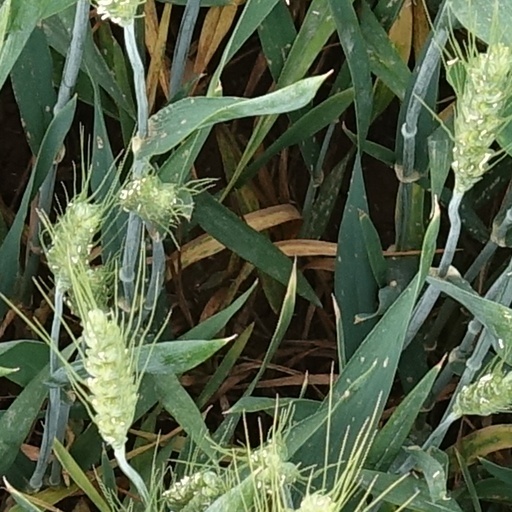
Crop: wheat